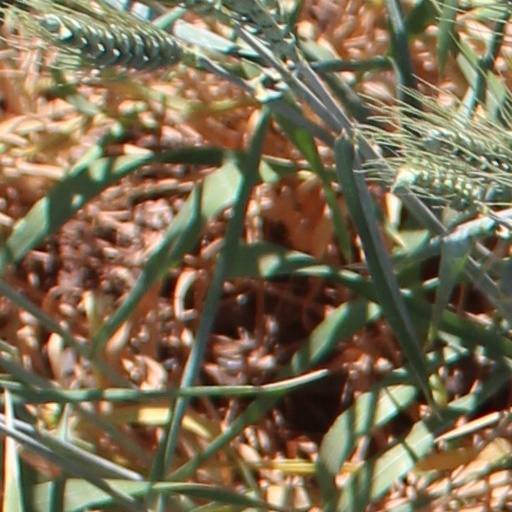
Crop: wheat